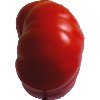
Label: Tomato 3